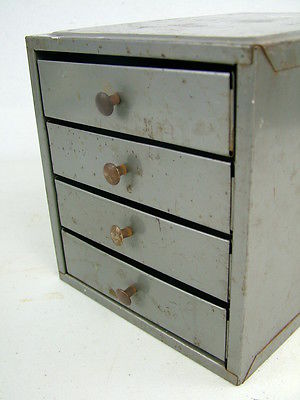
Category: cabinet